Schubert (lunar crater)

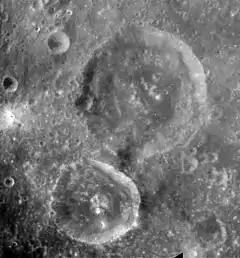
Apollo 16 Mapping Camera image of Schubert crater (above right of center) and Back crater (below left of center)

Schubert is a lunar impact crater that lies near the eastern limb of the Moon's near side. It is located northwest of the Mare Smythii, and southwest of the prominent crater Neper. Nearly attached to the southern rim is the crater Back.